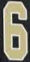
Number: 6